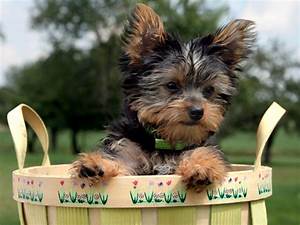
Label: dog